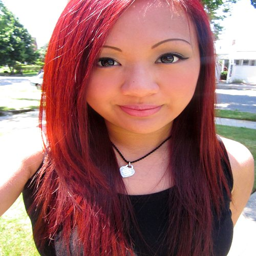
really hoping my hair turns out like this ... guess i 'll find out